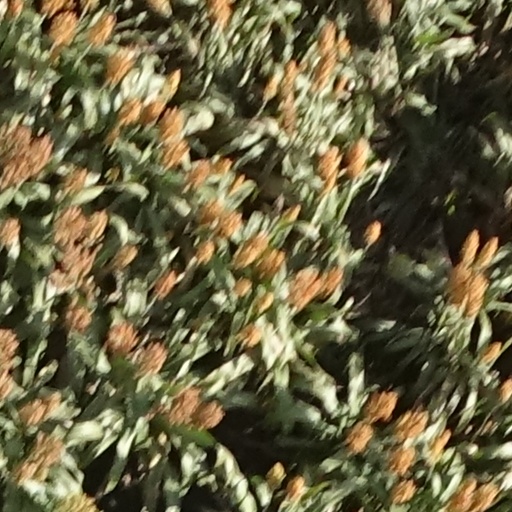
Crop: sorghum